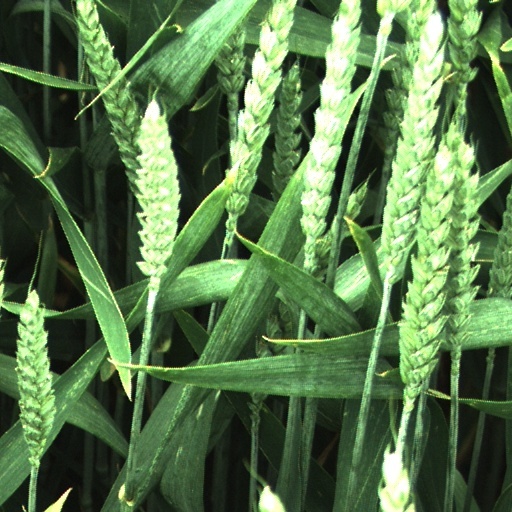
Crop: wheat